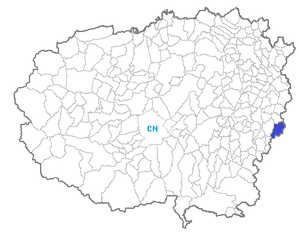
Saliceto est une commune italienne de la province de Coni dans la région Piémont en Italie.